Theresa Wallach

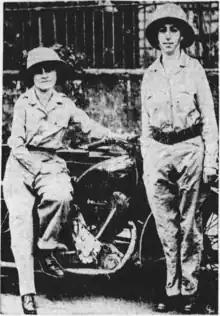
Blenkiron (left) and Wallach (right) beginning their London-Cape Town journey in 1934

Theresa Wallach (30 April 1909 – 30 April 1999) was an adventure motorcyclist, engineer, mechanic and author. In 1935 with another experienced motorcyclist named Florence Blenkiron, she rode a 600 cc single-cylinder Panther motorcycle complete with sidecar and trailer, from London to Cape Town, South Africa, crossing the Sahara desert, reportedly without a compass. Wallach was the first Vice President of the Women's International Motorcycle Association, and was inaugurated into the AMA Motorcycle Hall of Fame in 2003.